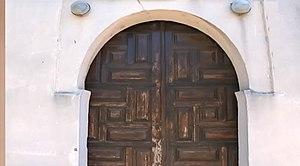
Porte Mosquée Djamâa Aâdham de la Casbah de Béjaïa باب مسجد الجامع الأعظم في قصبة بجاية